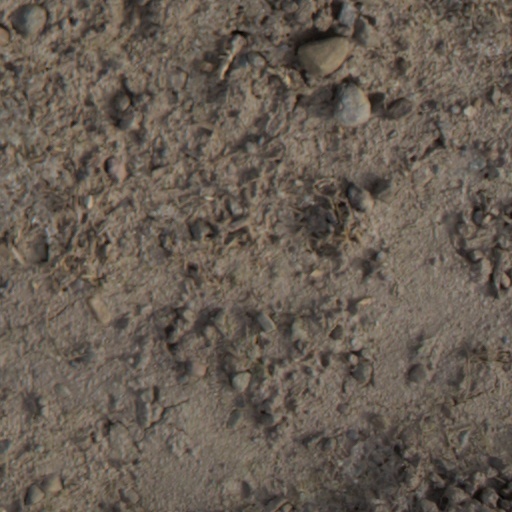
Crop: wheat